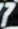
Number: 7